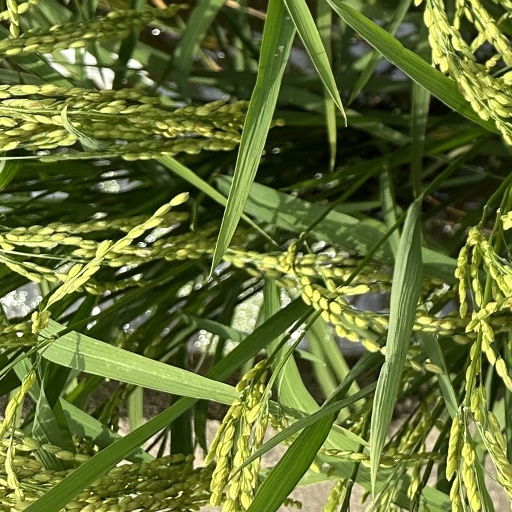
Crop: rice